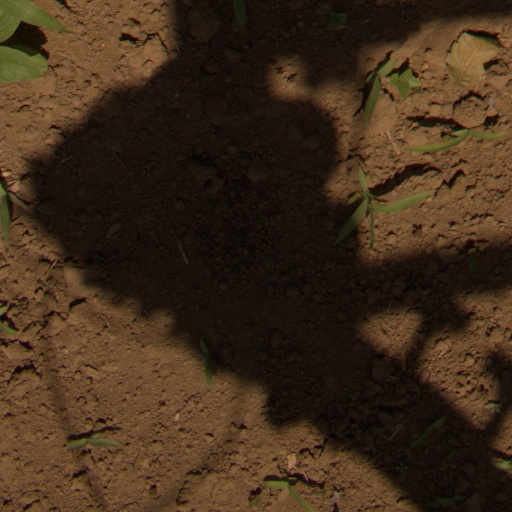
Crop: Jerusalem artichoke